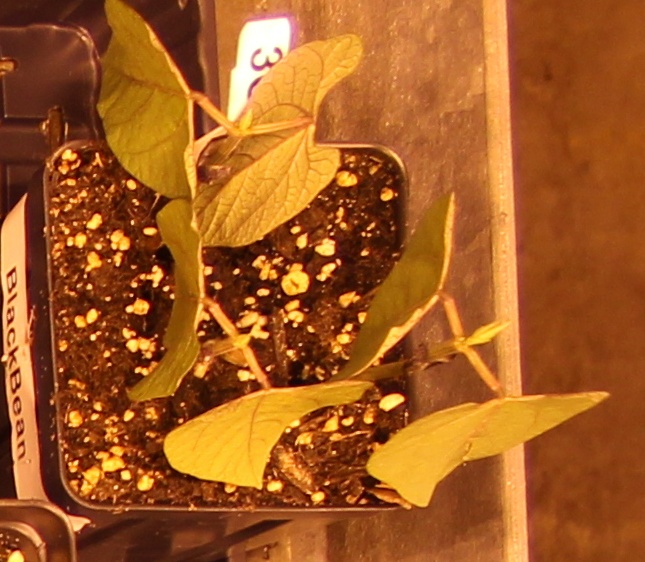
Label: Blackbean